Henry Furnese (MP, died 1756)

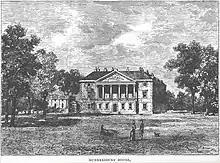
Gunnersbury House c.1750

Furnese was returned unopposed as Member of Parliament for Dover with government support in a by-election on 20 December. In 1722, he bought Lathom Hall, near Wigan and declared himself a candidate for Wigan at the 1722 general election, but gave up before the poll. Instead he was returned unopposed again for Dover. In 1723 and 1729 he obtained contracts for remitting money to the garrisons in Gibraltar and Minorca. At the 1727 general election there was a contest at Dover and he was re-elected as MP. However at the 1734 general election he was defeated in the poll. He was returned unopposed at a by-election on 18 May 1738 as MP for Morpeth which his friend Lord Morpeth had vacated on succeeding to a peerage. In 1739 he bought Gunnersbury Park in Hounslow, London from Lord Hobart. He became an associate of William Pulteney, and voted with the Opposition against the Spanish convention in 1739 and for the place bill in 1740. In 1741 he was returned on the Furnese interest for New Romney, which he represented for the rest of his life.